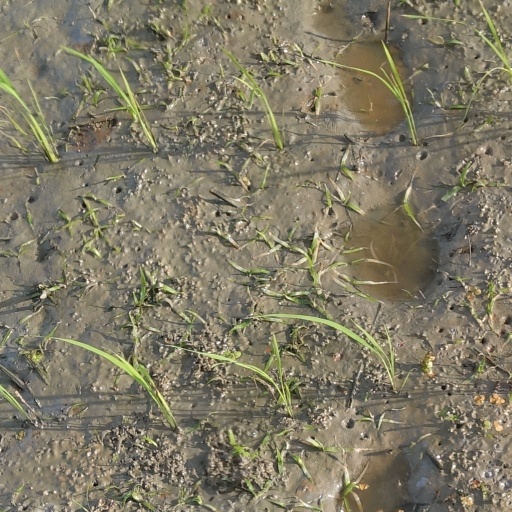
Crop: rice